Sky position (RA, Dec in degrees): 176.63, 21.501
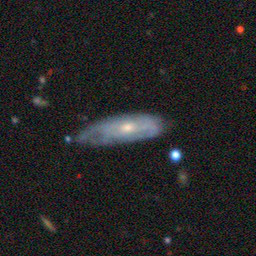
Galaxy morphology: Unbarred Tight Spiral Galaxies